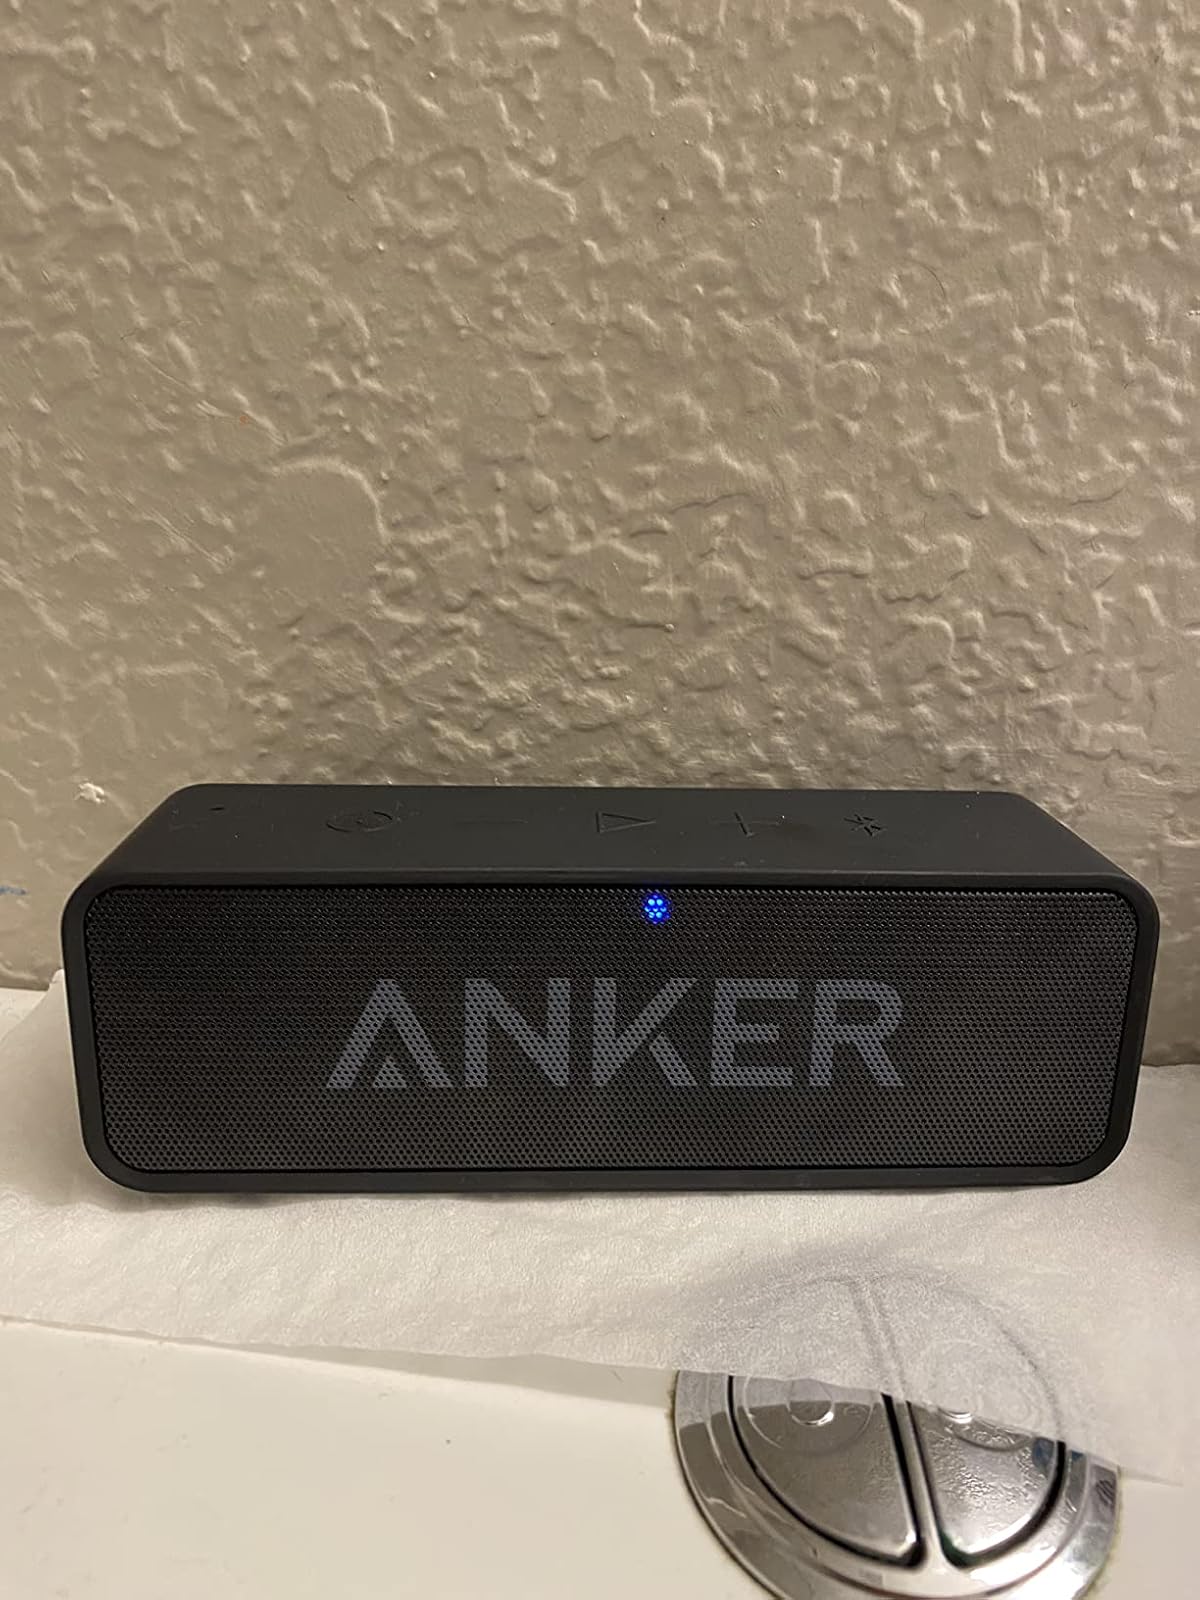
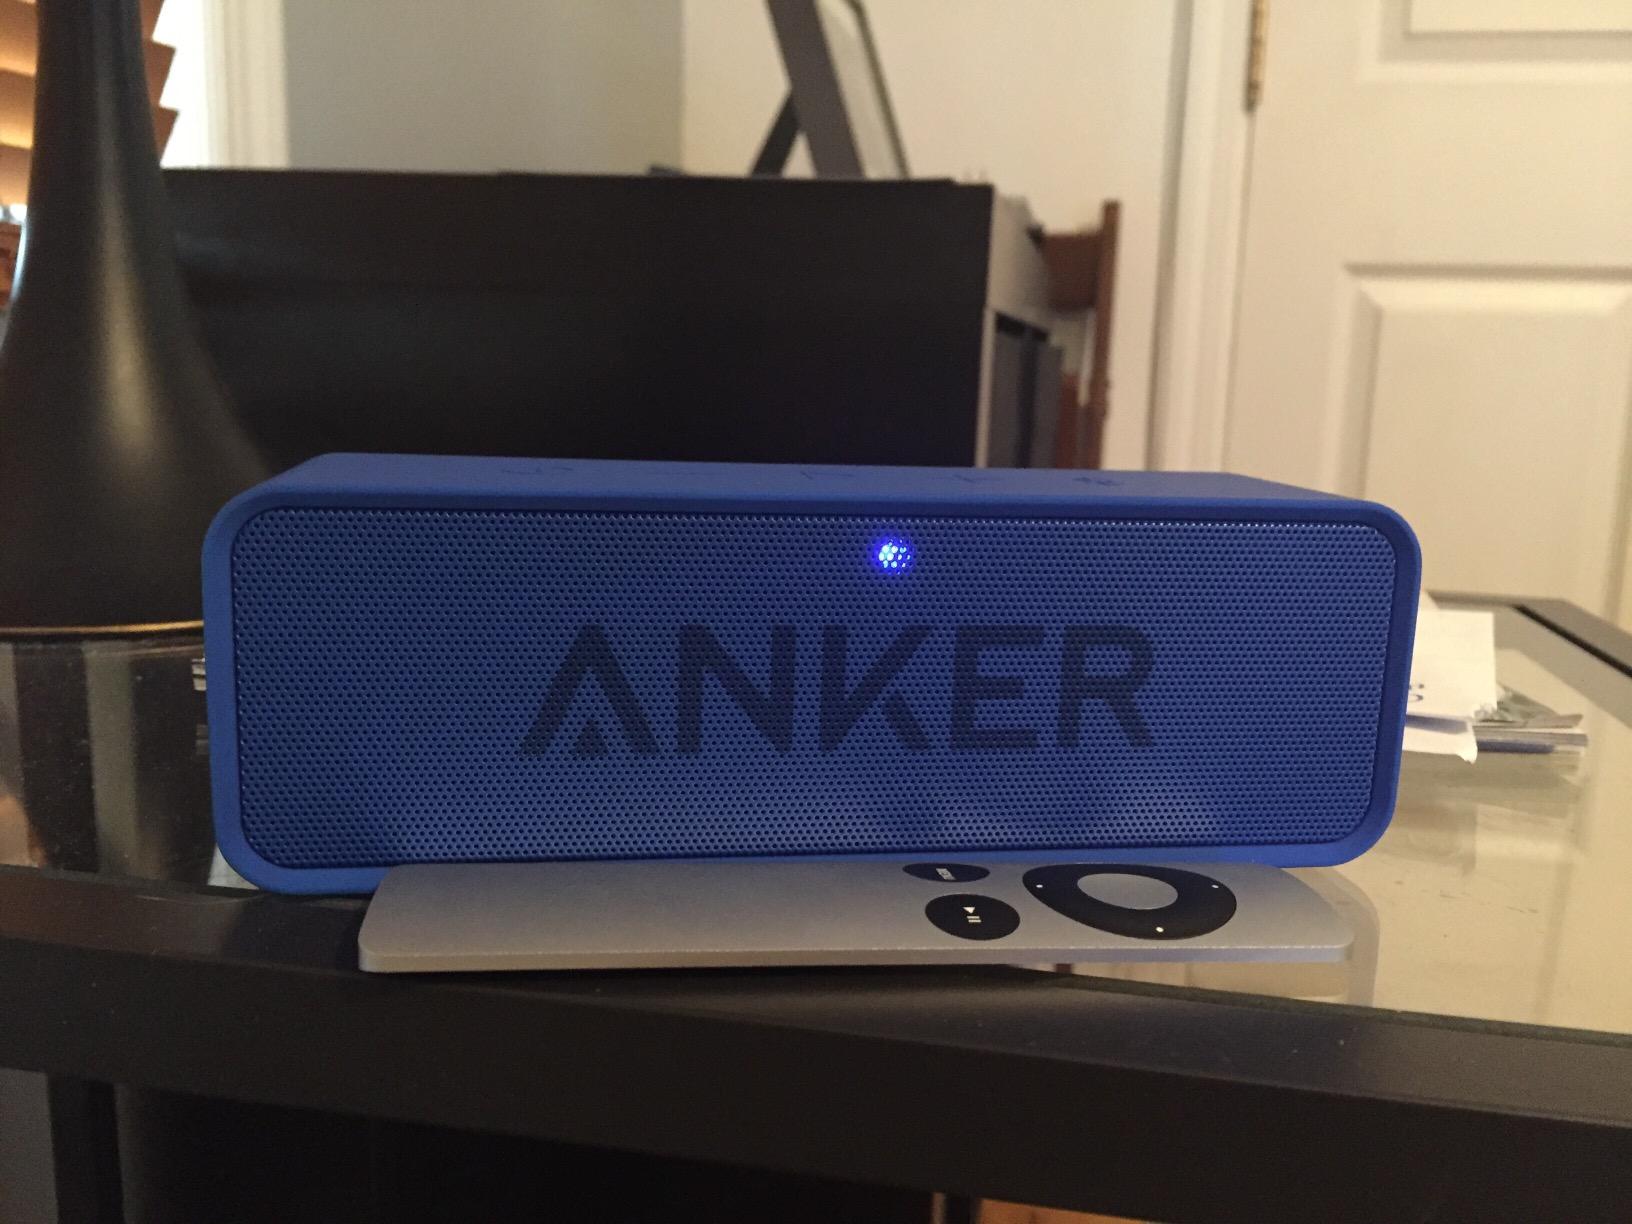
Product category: speaker
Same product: no